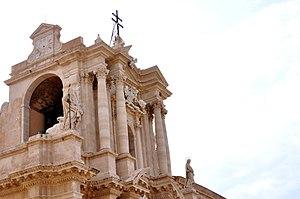
La cathédrale de Syracuse est une église catholique romaine de Syracuse, en Italie. Il s'agit de la cathédrale de l'archidiocèse de Syracuse.